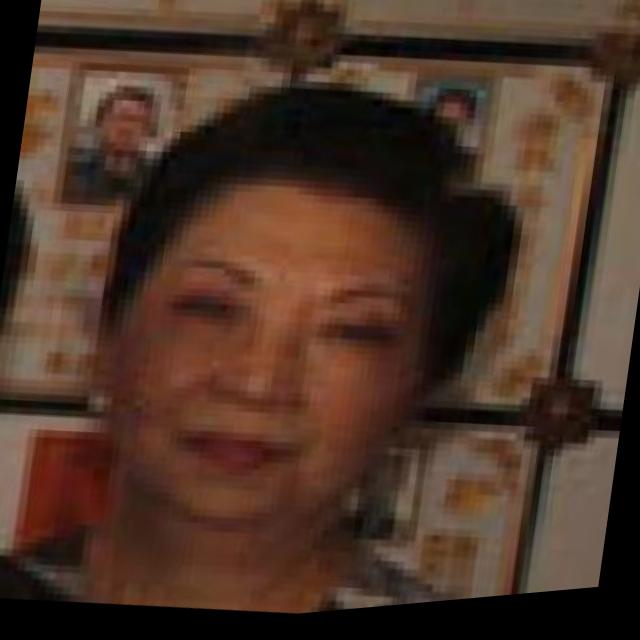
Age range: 45-64